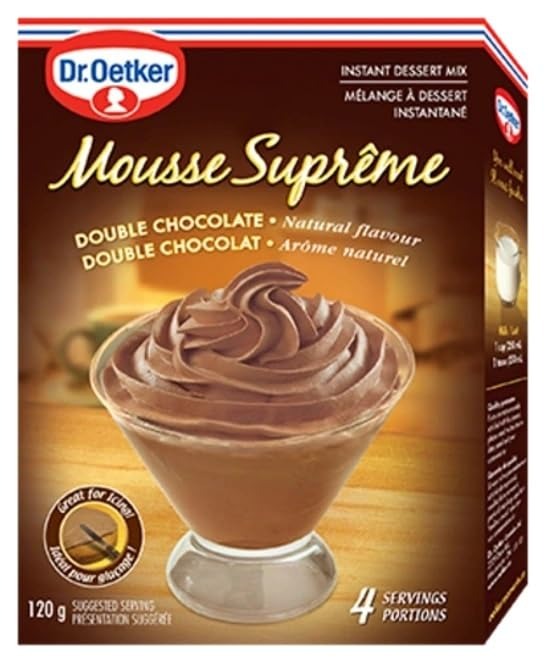
Item Name: Dr Oetker Double Chocolate Mousse, 4.2-Ounce (Pack of 6)
Value: 25.2
Unit: Ounce

Price: 6.91